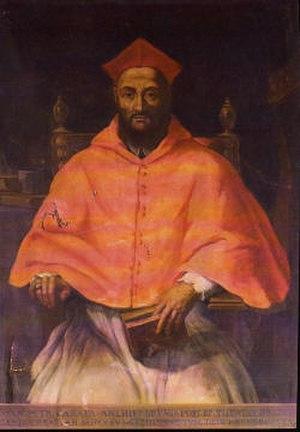
Gian Pietro Carafa est un religieux italien du XVIᵉ siècle, qui devint le 223ᵉ pape de l'Église catholique.